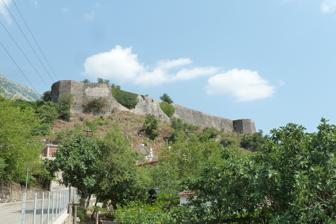
Building: Libohovë Castle
Country: Albania
Year built: 1798
Libohovë Castle Kalaja e Libohovës Libohovë , in southern Albania Libohovë Castle Libohovë Castle Coordinates 40°01′52″N 20°15′54″E / 40.031°N 20.265°E / 40.031; 20.265 Site information Owner Albania Controlled by Ottoman Empire Albania Open to the public Yes Condition ruin Site history Built 1741-1822 Built by Ali Pasha of Ioannina Libohovë Castle ( Albanian : Kalaja e Libohovës ) is a castle in Libohovë , Gjirokastër county , southern Albania . It is possible that Libohovë Castle was built on the ruins of another castle or other structure.  It was built between 1741 and 1822 by Ali Pasha of Ioannina . The castle was built for his sister Shanish as a Wedding Gift. She lived in the castle until she eventually died and her grave is near the city of Libohova. Today the Castles inner area/Feudal residence is empty but the walls are still standing tall. Inside of the castle. Old drawings of how the residence used to look like when Shanisha sister of Ali Pasha Tepelena used to live there. Wikimedia Commons has media related to Libohova Castle . 40°01′52″N 20°15′54″E / 40.031°N 20.265°E / 40.031; 20.265 See also Libohove List of castles in Albania Tourism in Albania References